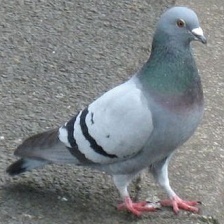
Species: ROCK DOVE
Scientific name: COLUMBA LIVIA